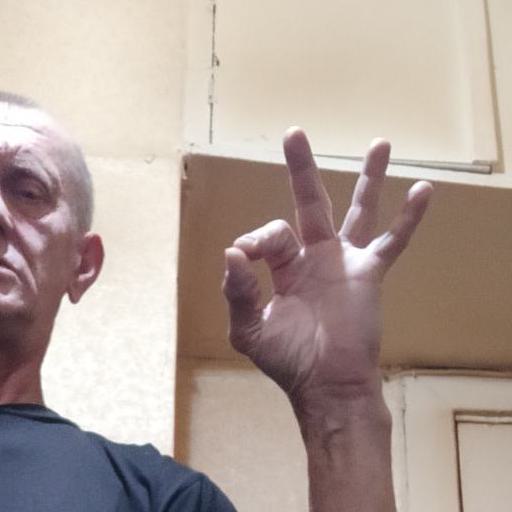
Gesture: ok